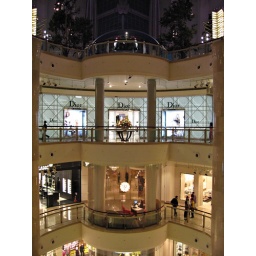
Shopping mall at the base of, Taipei 101 building, the tallest building in the world, Taipei, Taiwan.